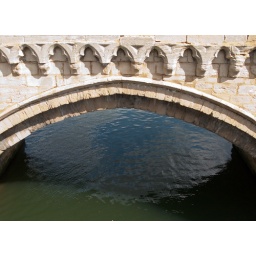
Detail from the old bridge at Huntingdon over the river Ouse.I tried to capture the &amp;quot;eye&amp;quot; shape, it sort-of worked!